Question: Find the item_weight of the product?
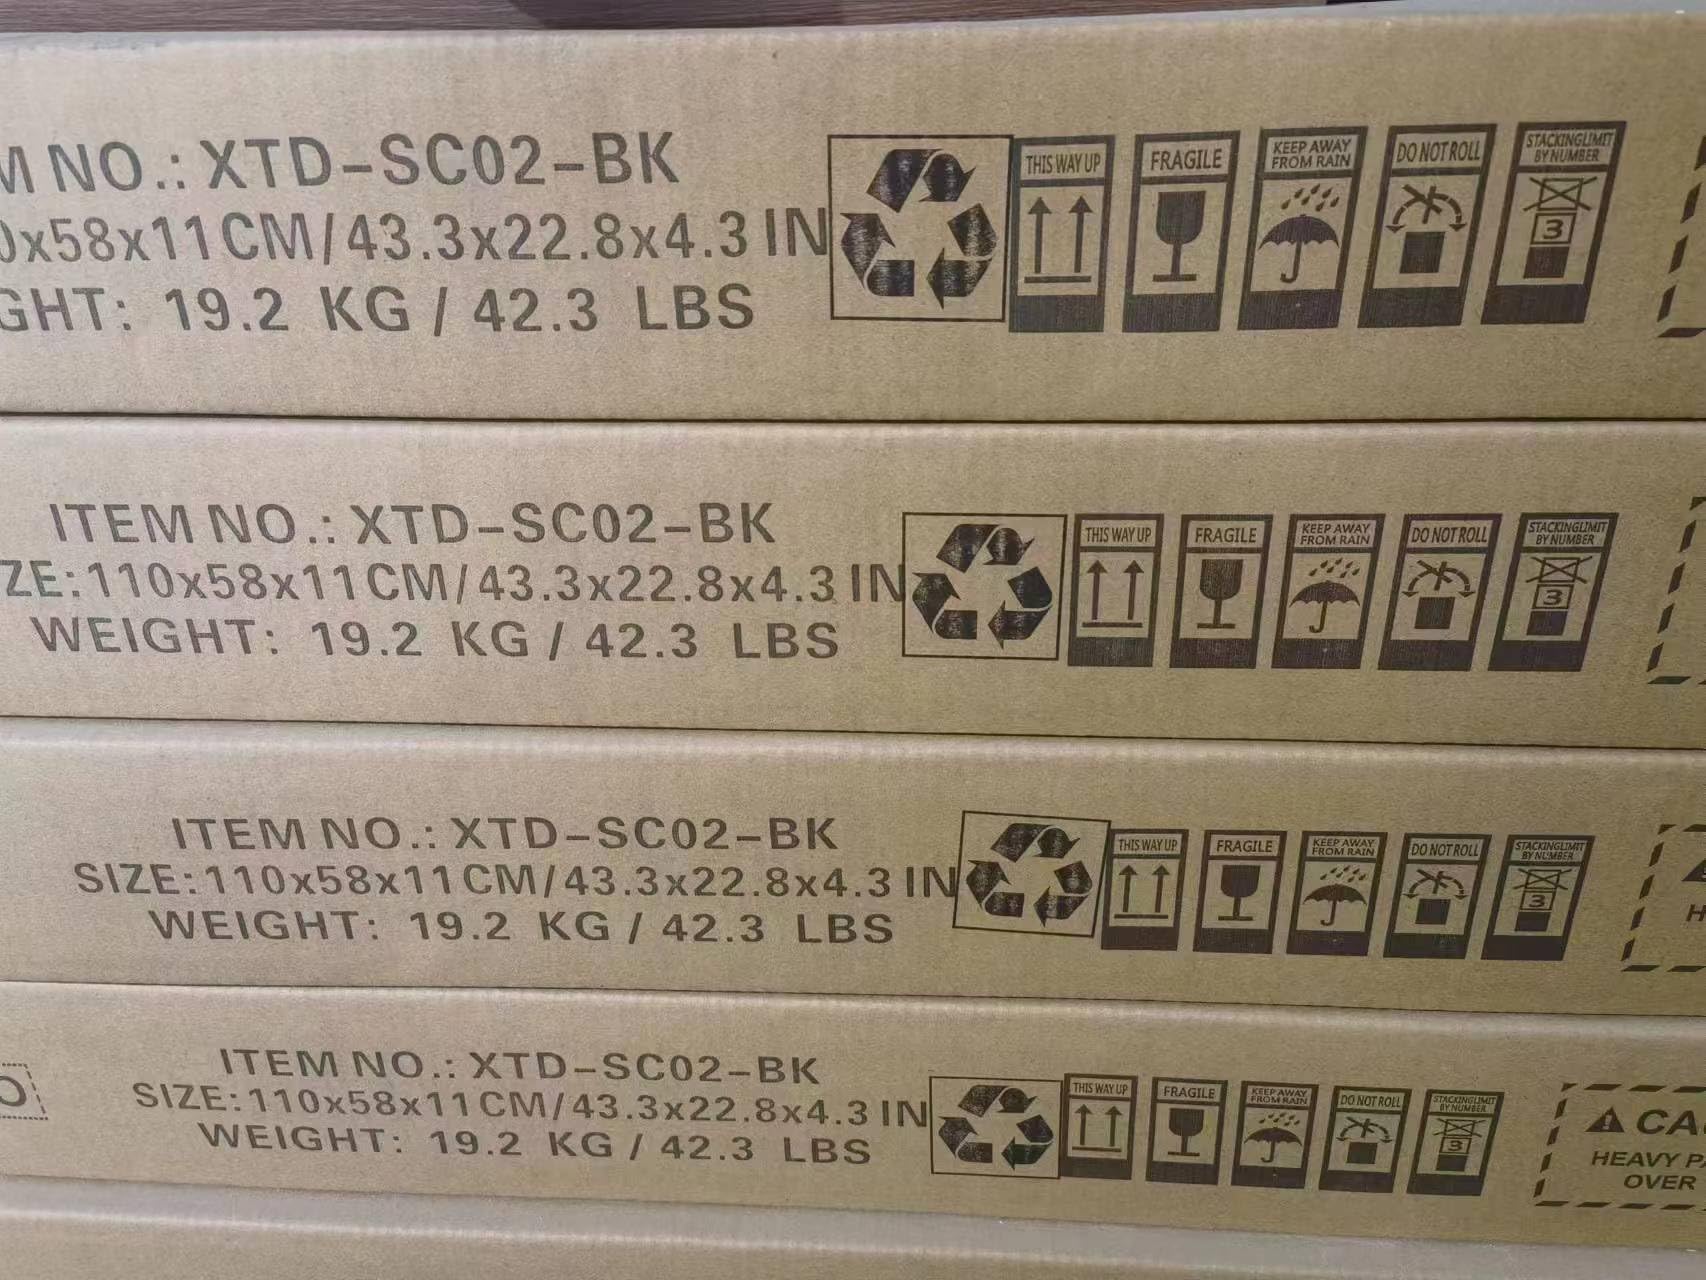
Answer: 19.2 kilogram